Nadamel Marth Mariam Church

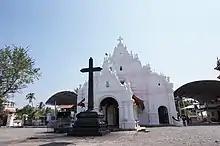
Nadamel Marth Mariam Church, Thrippunithura, Kerala, India

Nadamel church was patronised by the Cochin royal family. Whenever a new heir ascended the throne (on the 11th day after the demise of the departed monarch) he would make an offering called sharkara thattu veypu in person at the church. It was customary for the Royal Highnesses of Cochin to meet the bishops and leaders of the Syrian Christian community at the church building to the south of this church.